Punta Cumplida Lighthouse

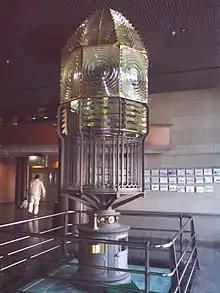
Original second-order Fresnel lens on display in 2007 within the Ferry terminal in Port of Santa Cruz de Tenerife, prior to its relocation to Barlovento in 2013

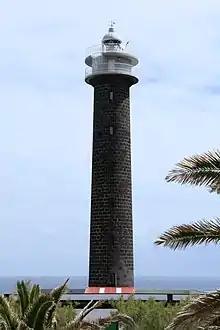
Detail of the tower

Punta Cumplida Lighthouse is an active 19th century Spanish lighthouse on the Canary island of La Palma in the municipality of Barlovento. Punta Cumplida is the oldest of the four main lighthouses on La Palma, each one being located near to a different cardinal point of the island. Punta Cumplida marks the north-eastern tip; Fuencaliente the southern point, and the two modern lighthouses at Punta Lava and Arenas Blancas, the eastern and western points respectively.